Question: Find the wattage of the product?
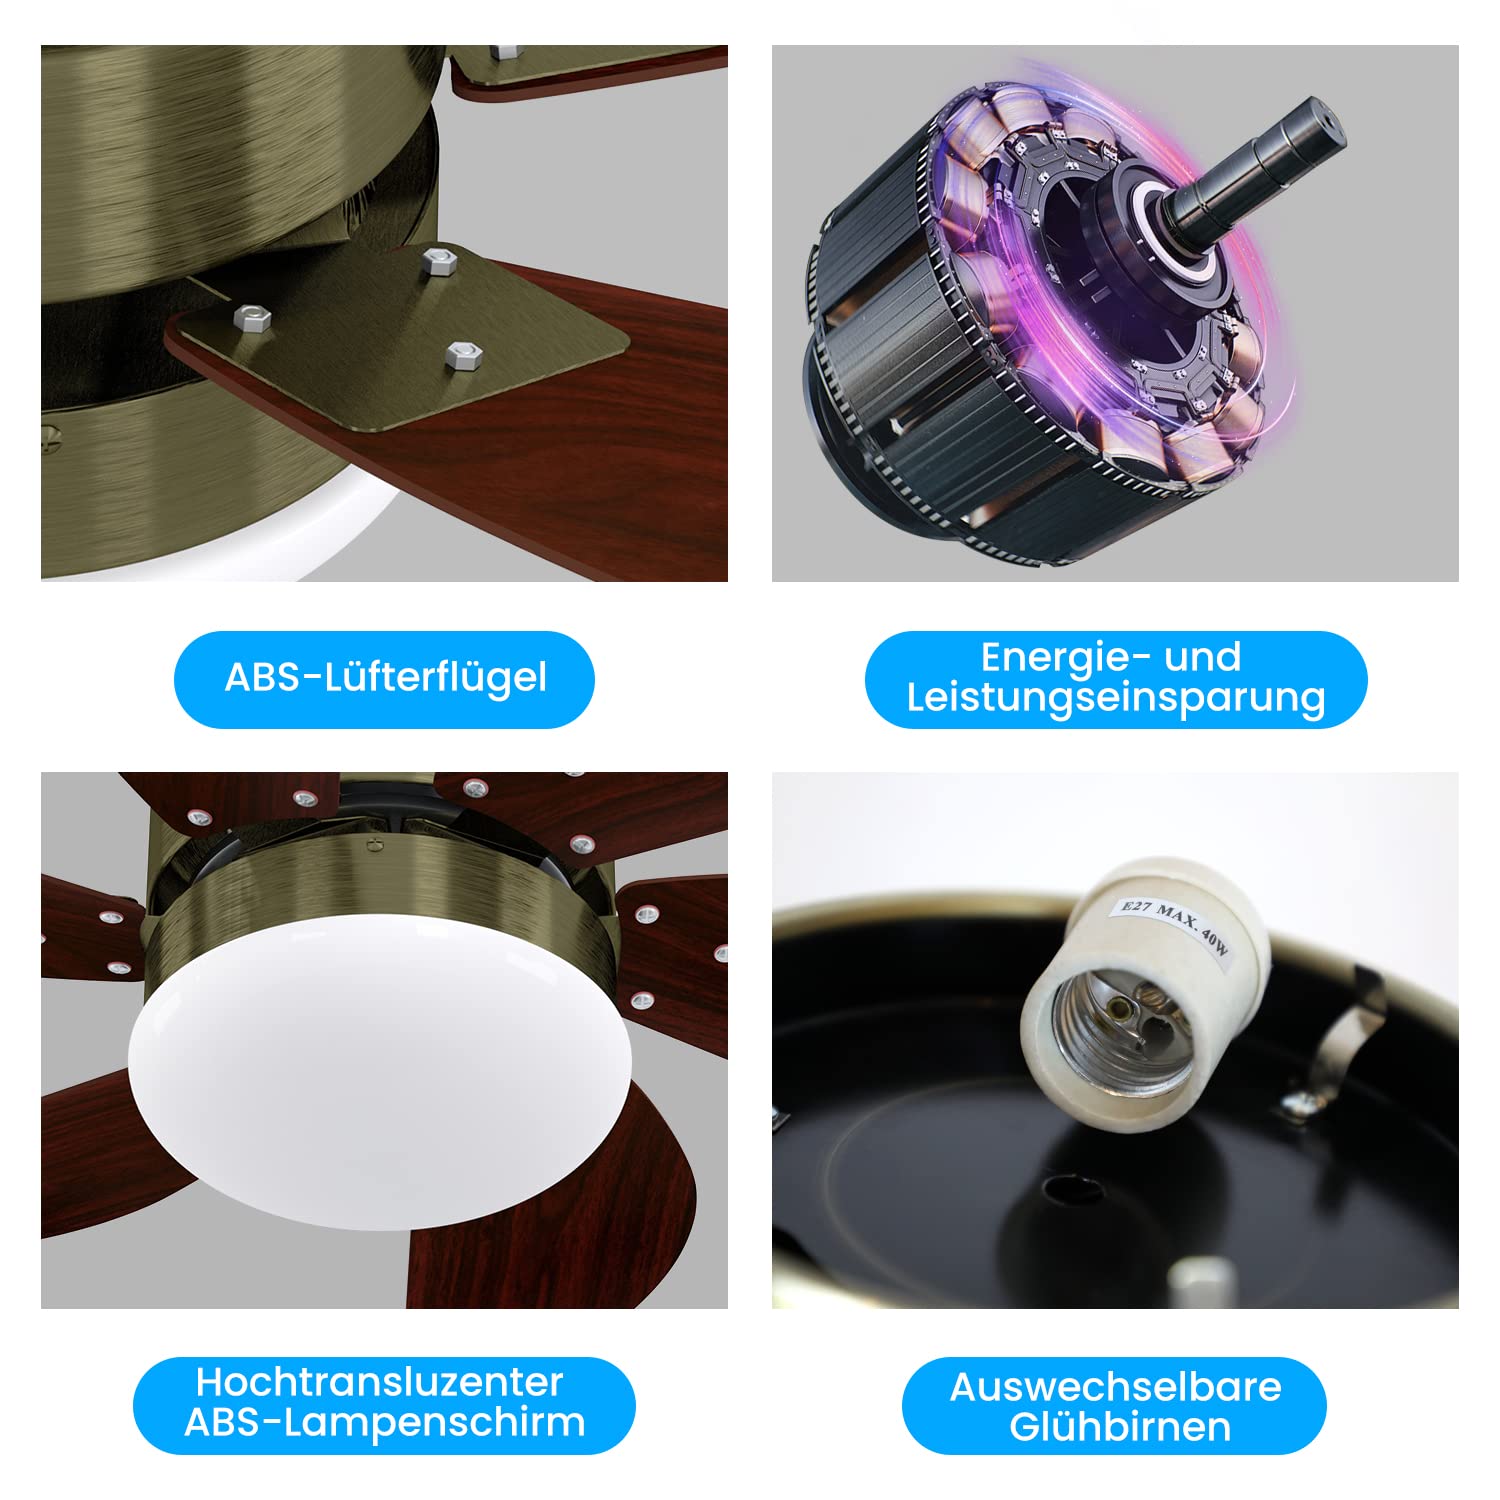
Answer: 40.0 watt